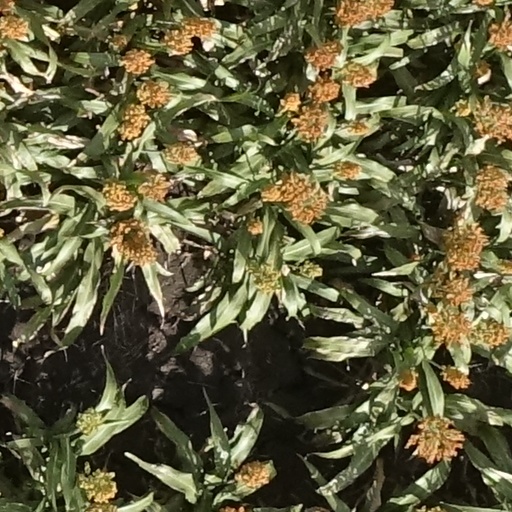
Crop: sorghum